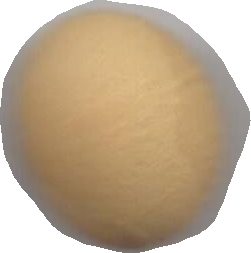
Variety: Grobogan